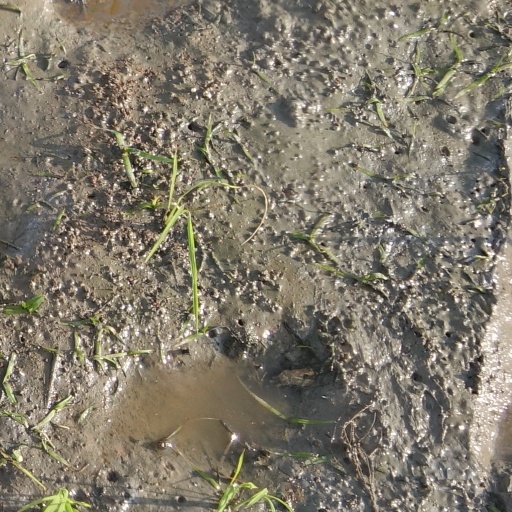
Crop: rice